Bus transport in Berlin

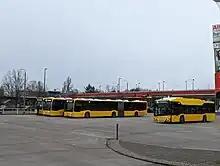
Terminus of various bus lines in the Berlin suburb of Marzahn

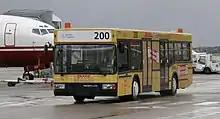
A bus in Berlin Tegel Airport

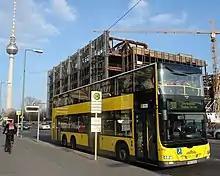
A double-decker bus of line 100 near Alexanderplatz

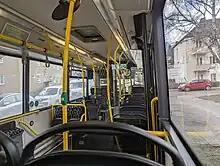
Interior view of a VDL Citea bus in Berlin

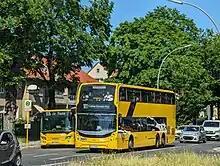
A new Alexander Dennis double decker in Berlin-Mariendorf

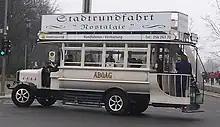
A vintage ABOAG bus used for tourist services

Bus transport is the oldest public transport service in Berlin, the capital city of Germany, having been introduced in 1846. Since 1929, services have been operated by the Berlin Transport Company (German: "Berliner Verkehrsbetriebe", BVG), although during the Cold War-era division of the city they operated in West Berlin only. In East Berlin the public transport agency split off from the BVG and rebranded as BVB, operating the buses in the Soviet sector of Berlin.